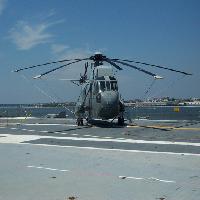
Weather: sun or clear